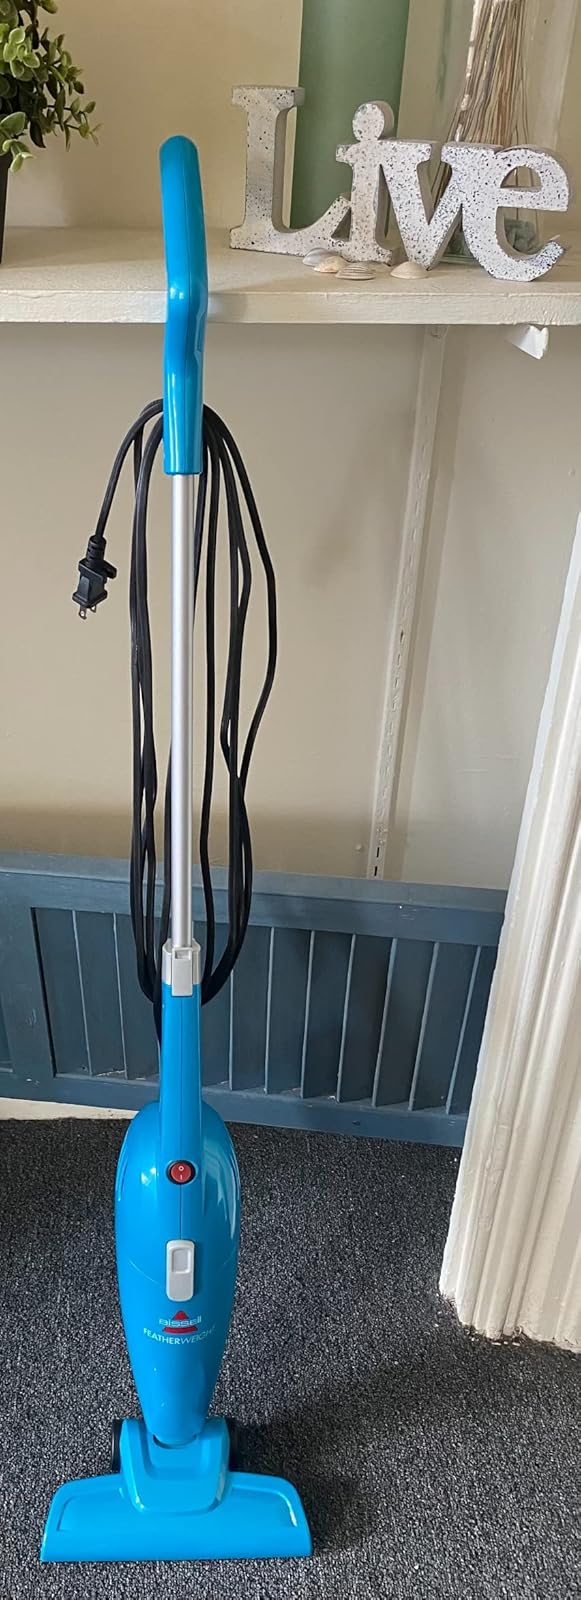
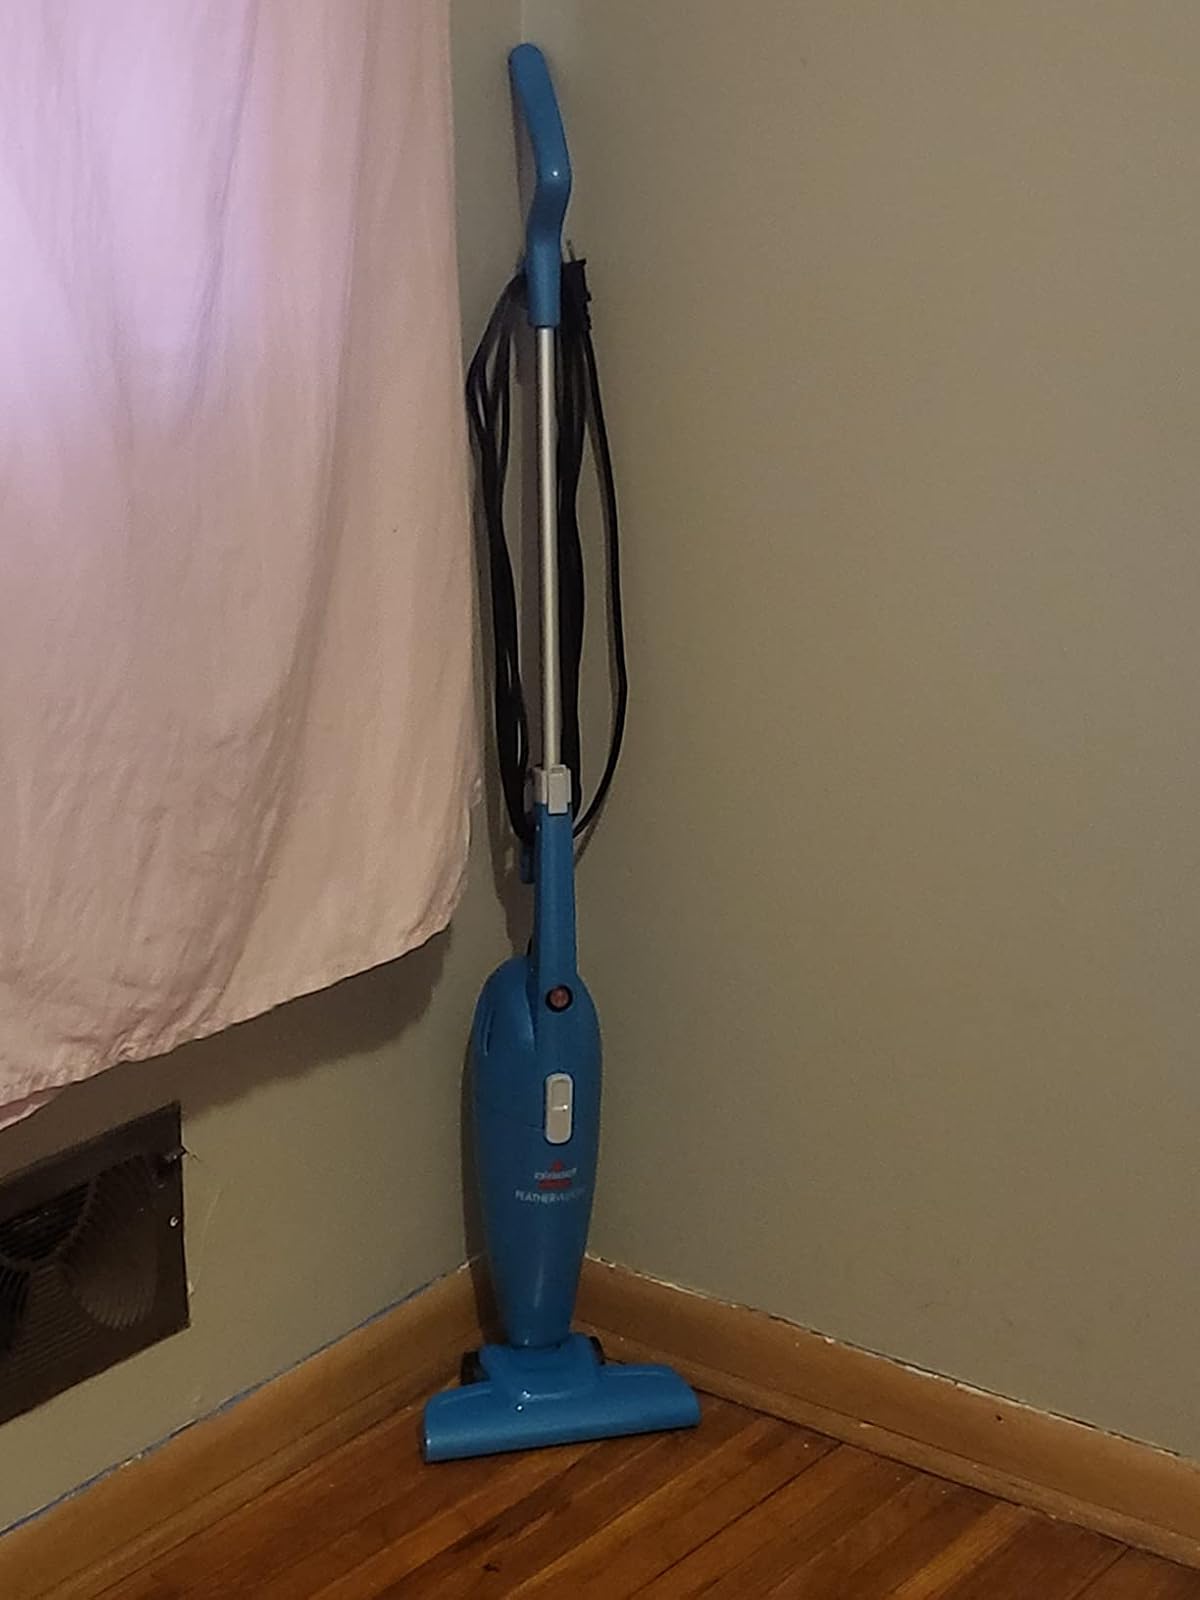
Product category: items_vacuum
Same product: yes